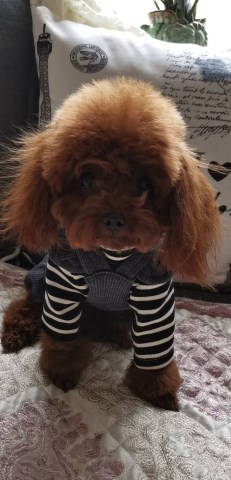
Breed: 7449-n000128-teddy